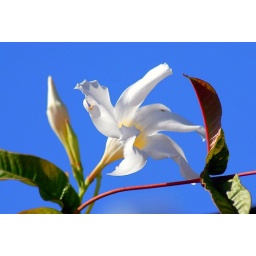
Mandevilla against impecable blue sky